Describe the emotion expressed in this image:  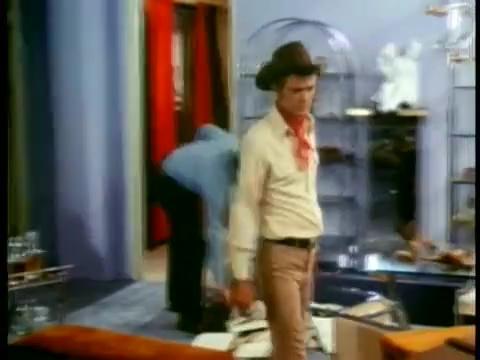
This person displays Fear, valence and arousal with low intensity.